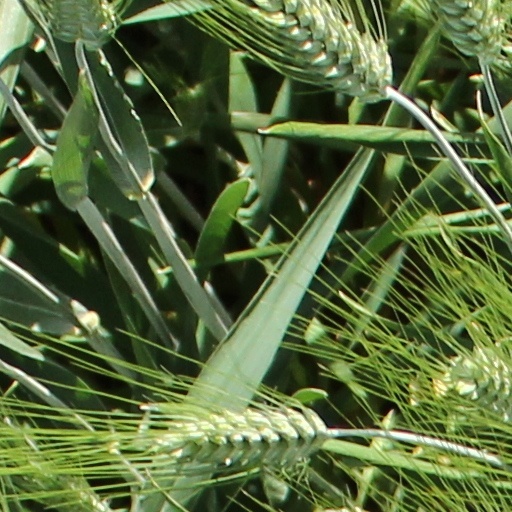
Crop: wheat